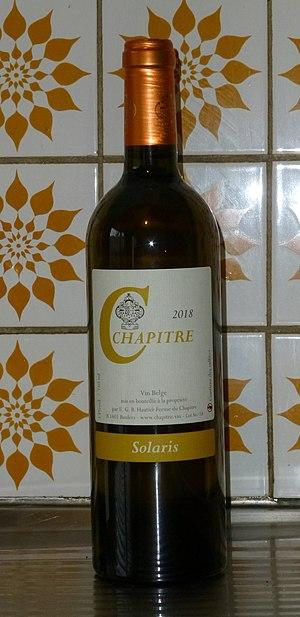
Chapitre, Vin Belge Baulers 2018, cépage Solaris